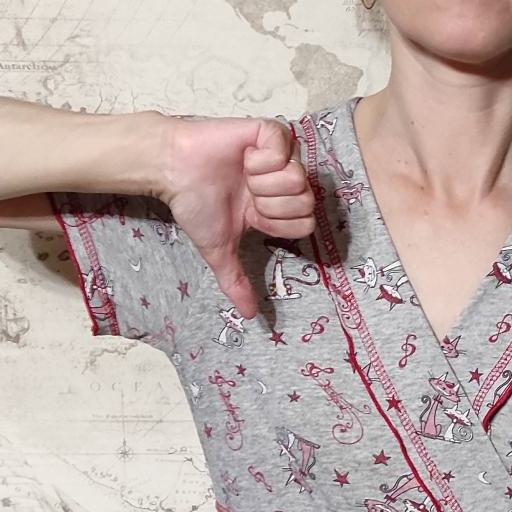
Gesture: dislike